Dan Rather

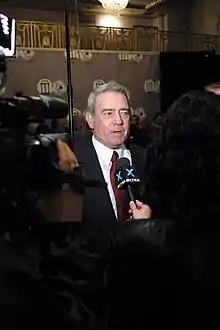
Rather during an interview with Extra at the 2002 Peabody Awards

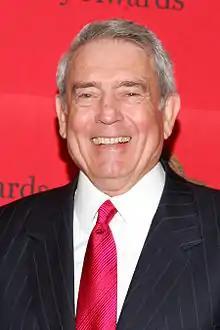
Rather at the 2005 Peabody Awards

For a short time from 1993 to 1995, Rather co-anchored the evening news with Connie Chung. Chung had been a Washington, DC correspondent for CBS News, and anchored short news updates on the West Coast during her time as a newscaster for KNXT (now KCBS-TV) in Los Angeles. On joining the "CBS Evening News", she reported "pop news" stories. In one widely cited case, she aggressively pursued Tonya Harding, who was accused of a plot to injure fellow Olympic ice skater Nancy Kerrigan. After Chung left the network, Rather went back to doing the newscast alone.